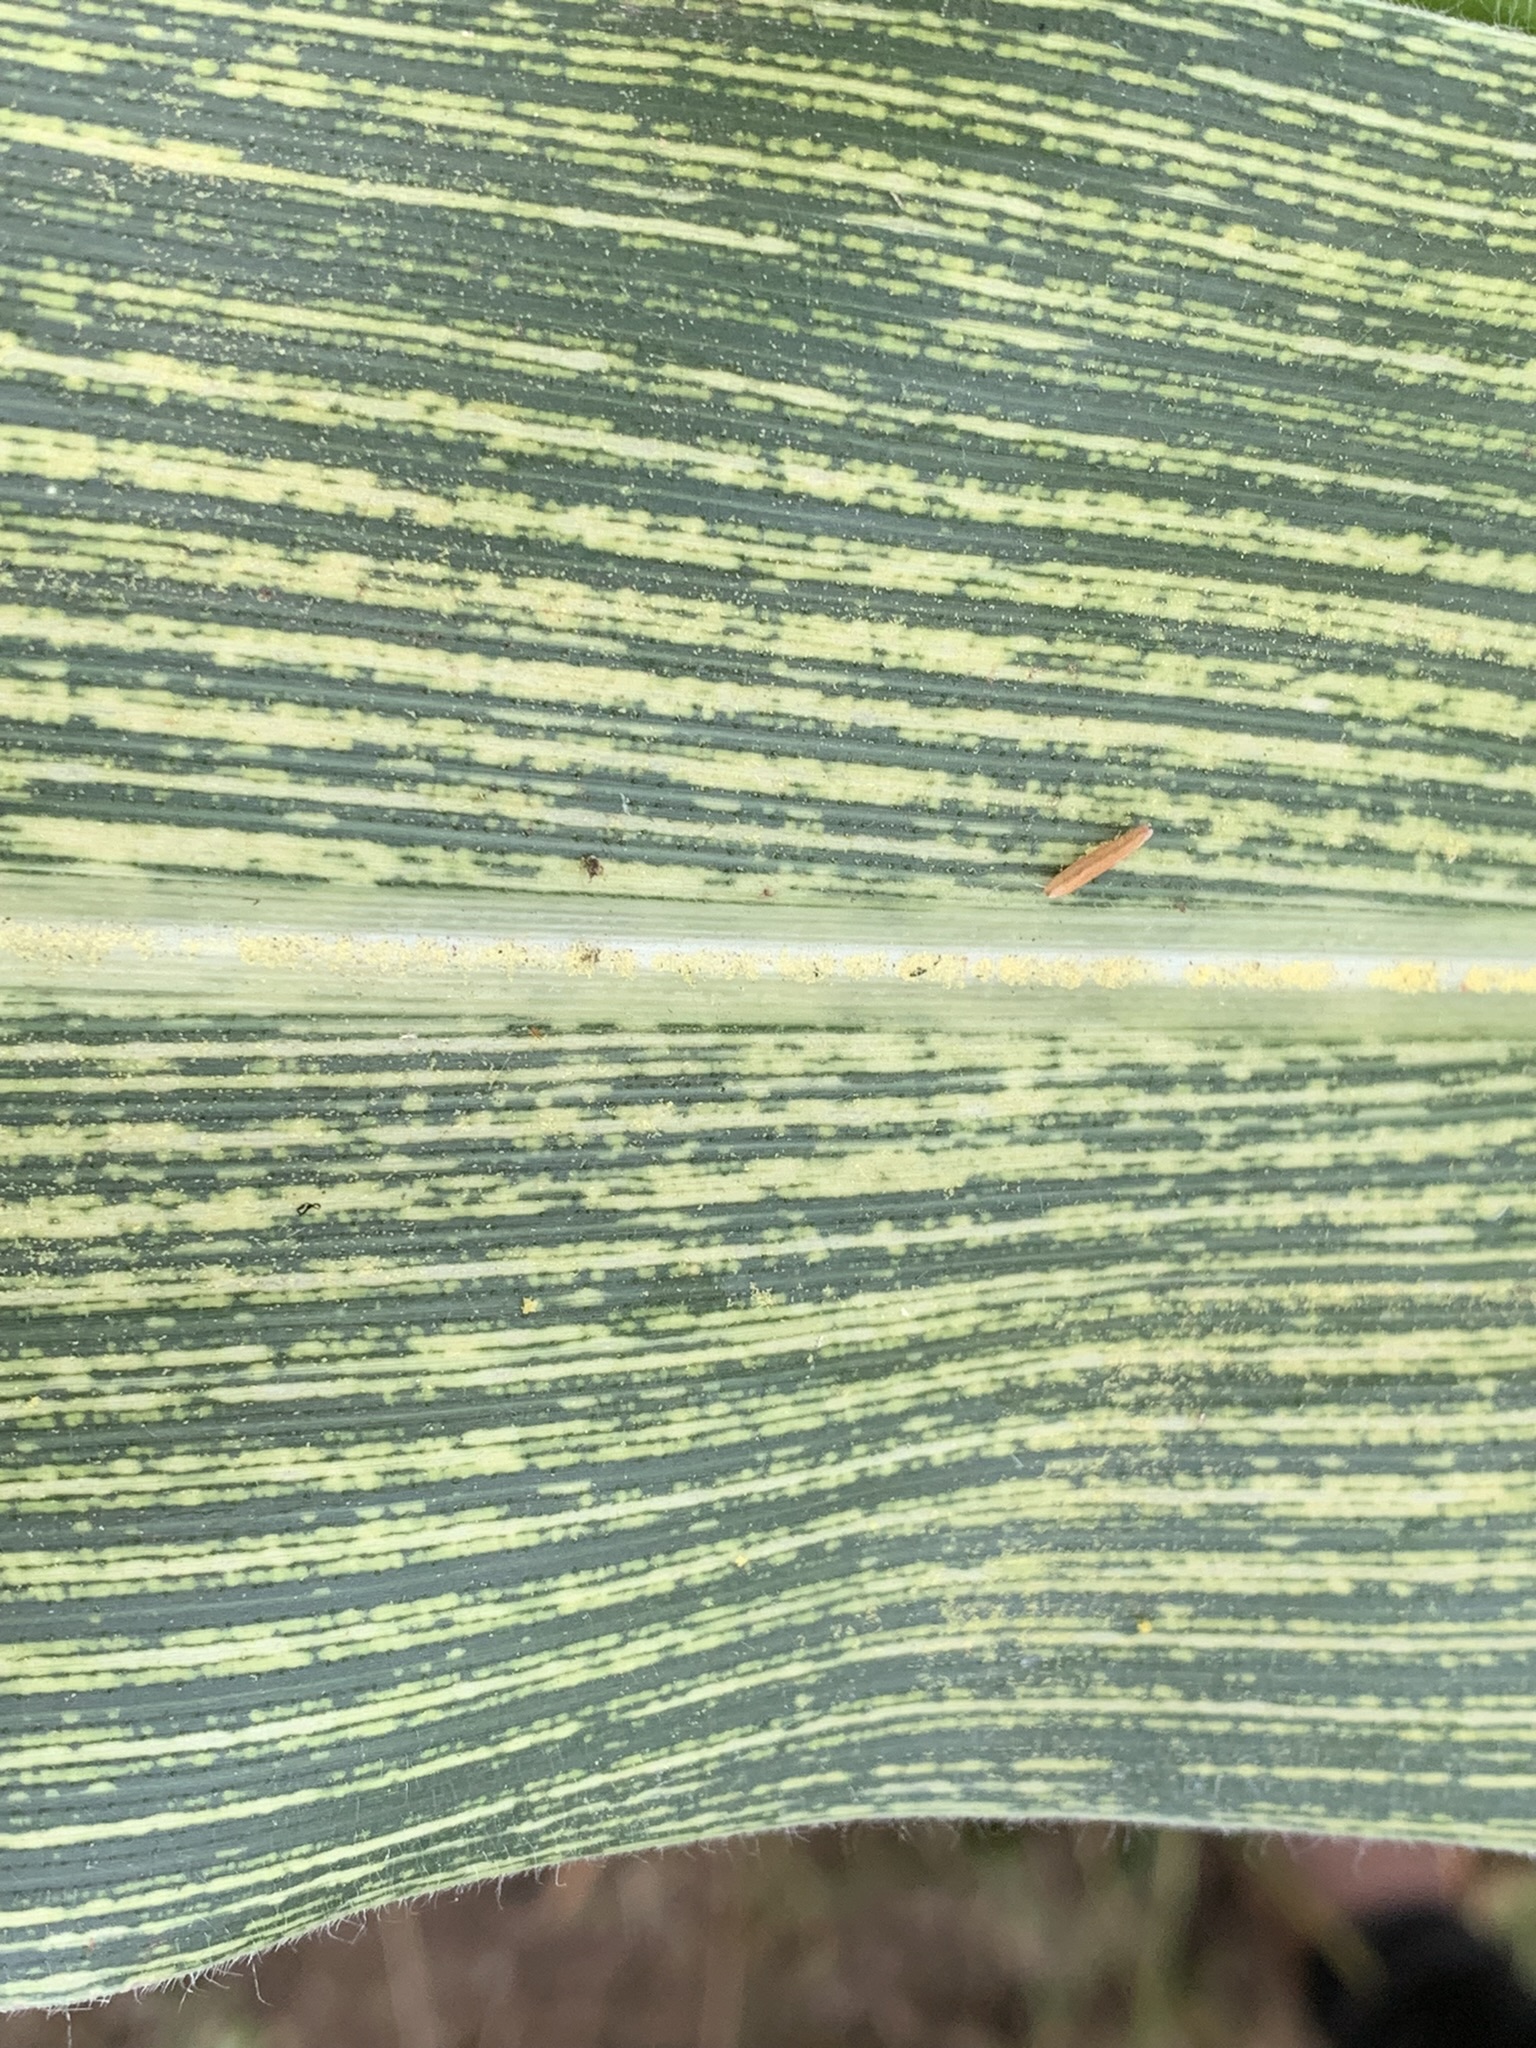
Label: MSV